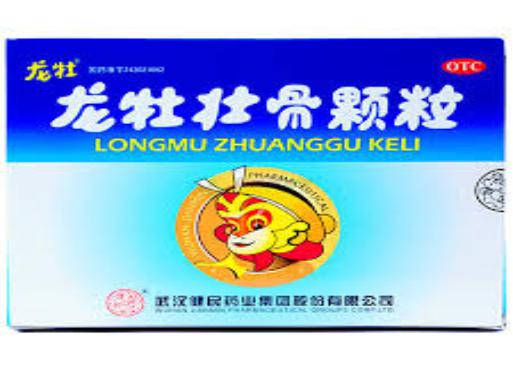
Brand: longmu-2
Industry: Medical